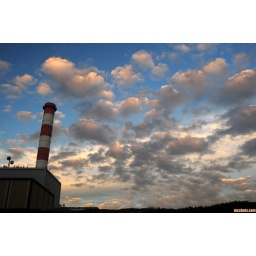
puffy clouds over the department of water and power